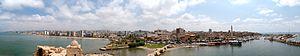
Sidon ou Saïda en arabe est une ville du Liban. Elle fut dans l'Antiquité la capitale incontestée de la Phénicie. La ville était construite sur un promontoire s'avançant dans la mer. Ce fut le plus grand port de la Phénicie sous son roi Zimrida, au XIVᵉ siècle av. J.-C. Elle est aussi appelée Sagette ou Sayette durant les Croisades et Sidon dans la Bible. Son nom signifie « pêcherie ».